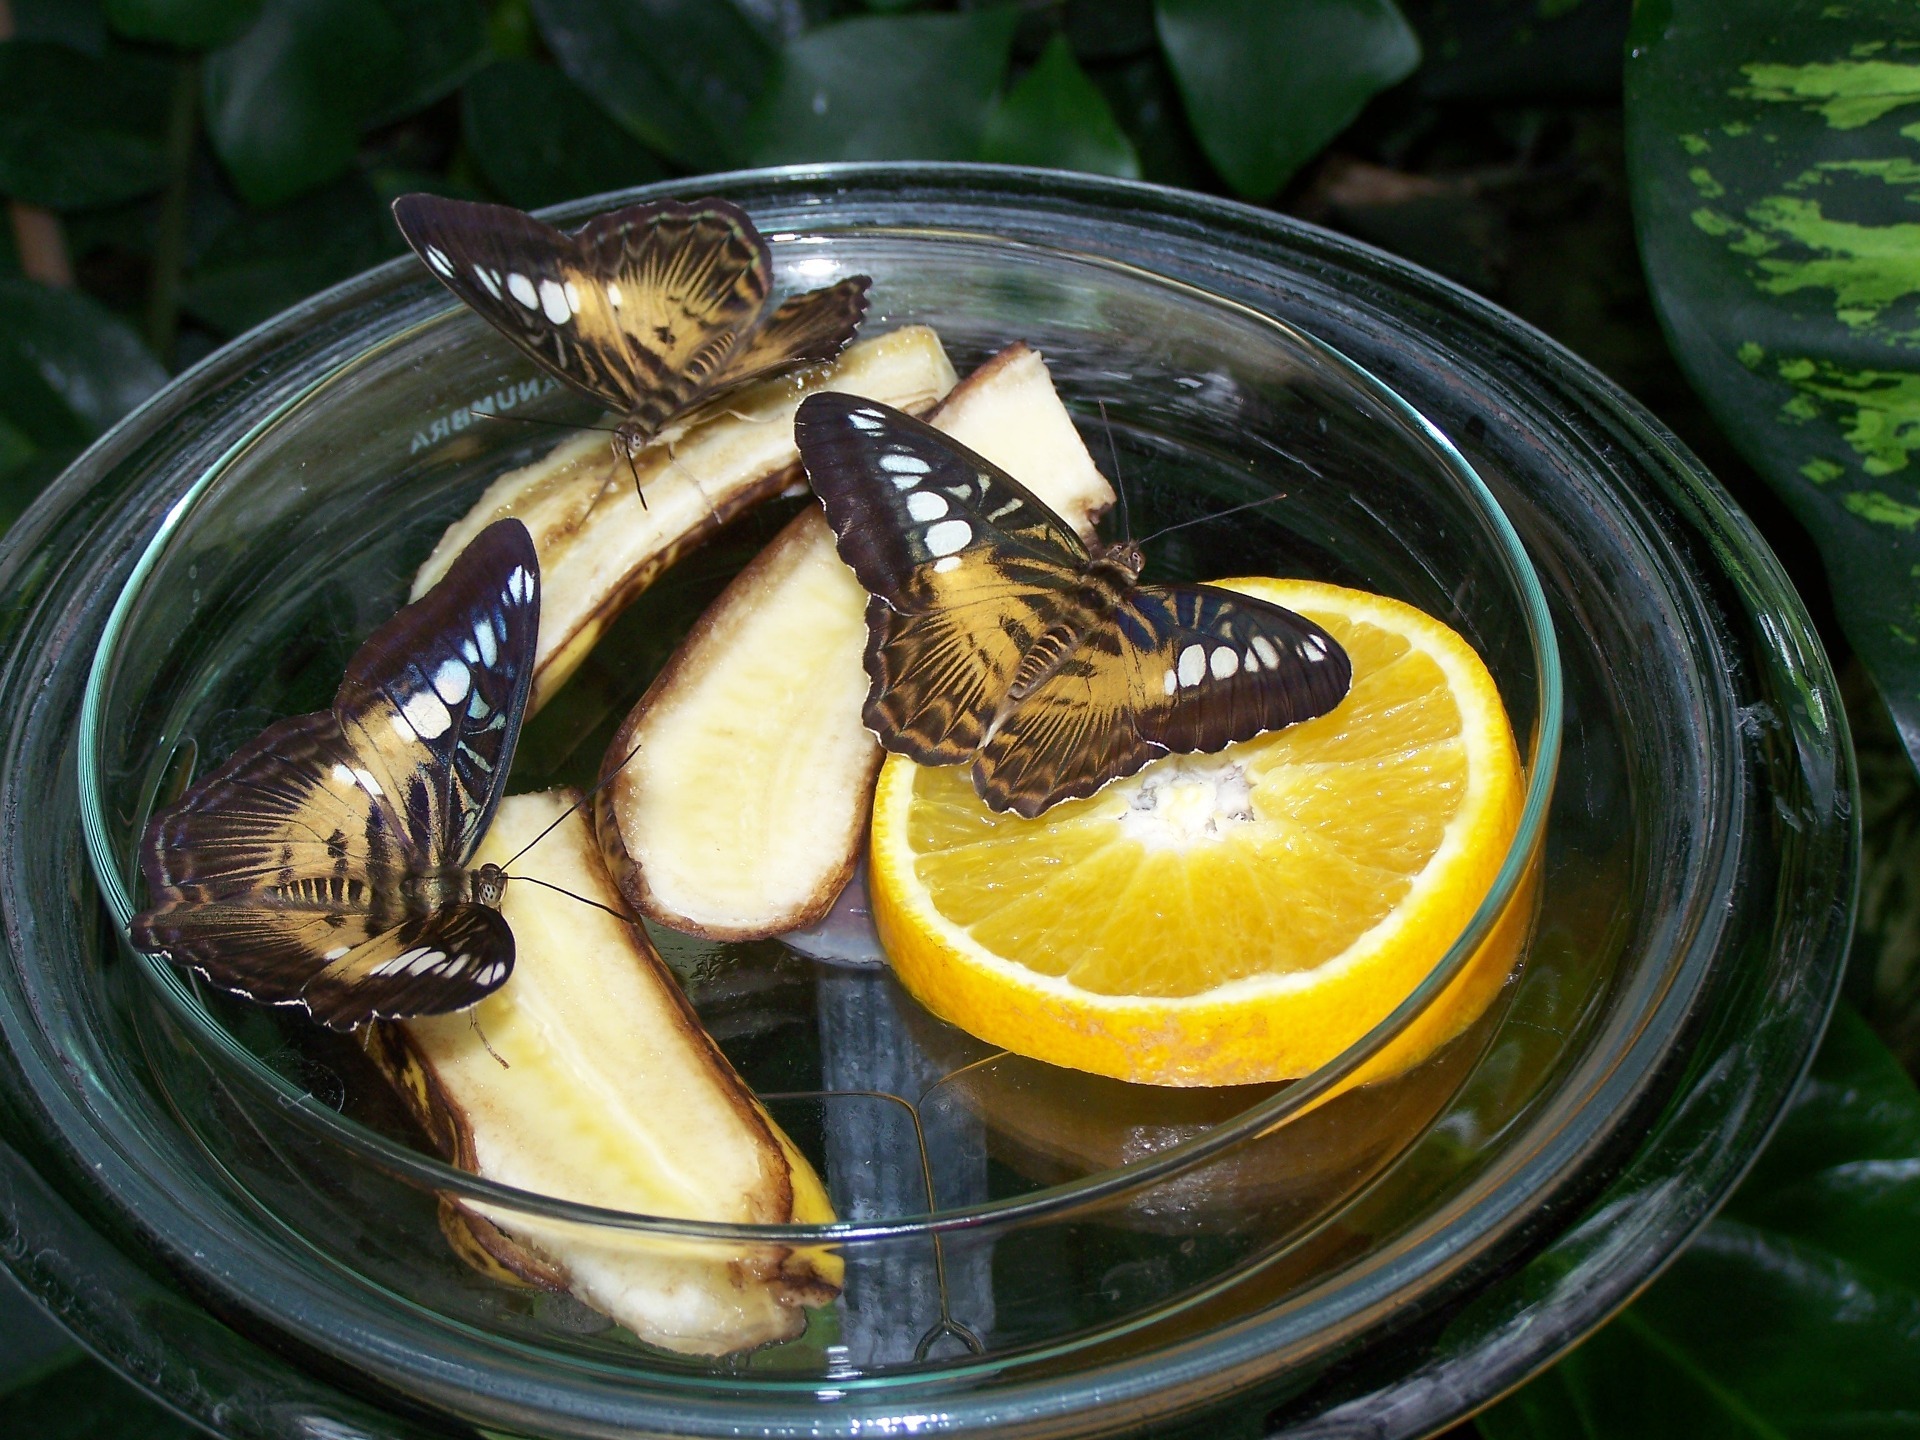
nature, flower, food, produce, insect, invertebrate, mussel, bee, butterflies, macro photography